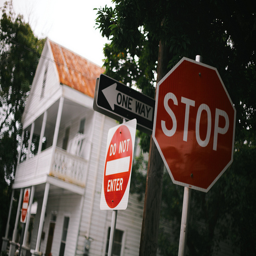
A red stop sign next to a do not enter and one way signs
A stop sign, do not enter sign, and one way sign near a large house.
Several signs with a big white house behind them.
A stop sign and other street signs by a house.
A stop sign, one way sign, and do not enter sign are clustered together.